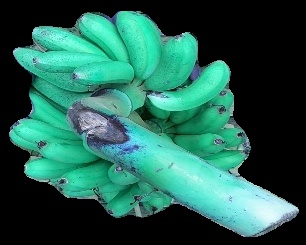
Variety: rasbale
Grade: grade1